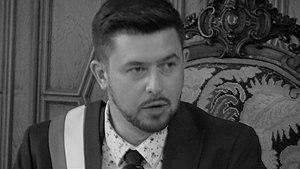
Xavier Bartoszek élu à 34 ans plus jeune maire du Douaisis le samedi 5 juillet 2020 en salle des conseils.
Aniche est une commune française située dans le département du Nord, en région Hauts-de-France.